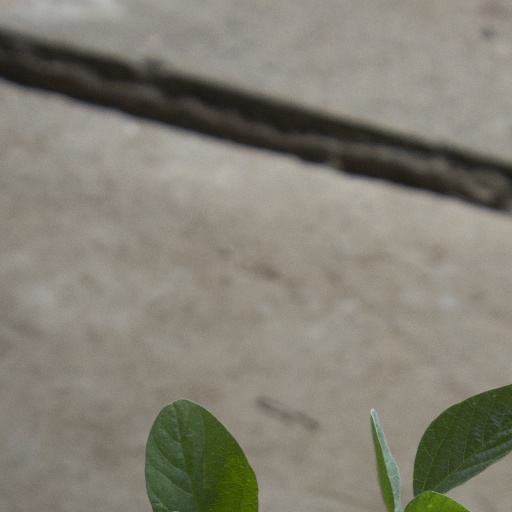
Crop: soybean